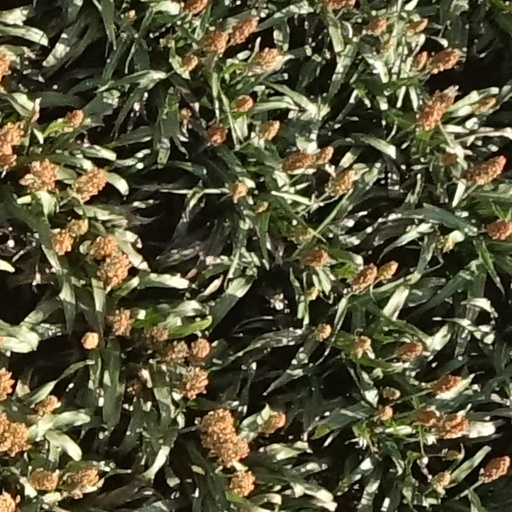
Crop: sorghum